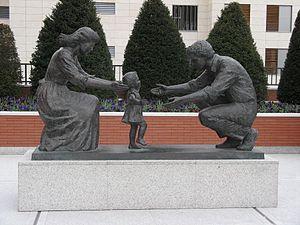
Le Temple des saints des derniers jours de Madrid est le 56ᵉ temple de l'Église de Jésus-Christ des saints des derniers jours en fonction.